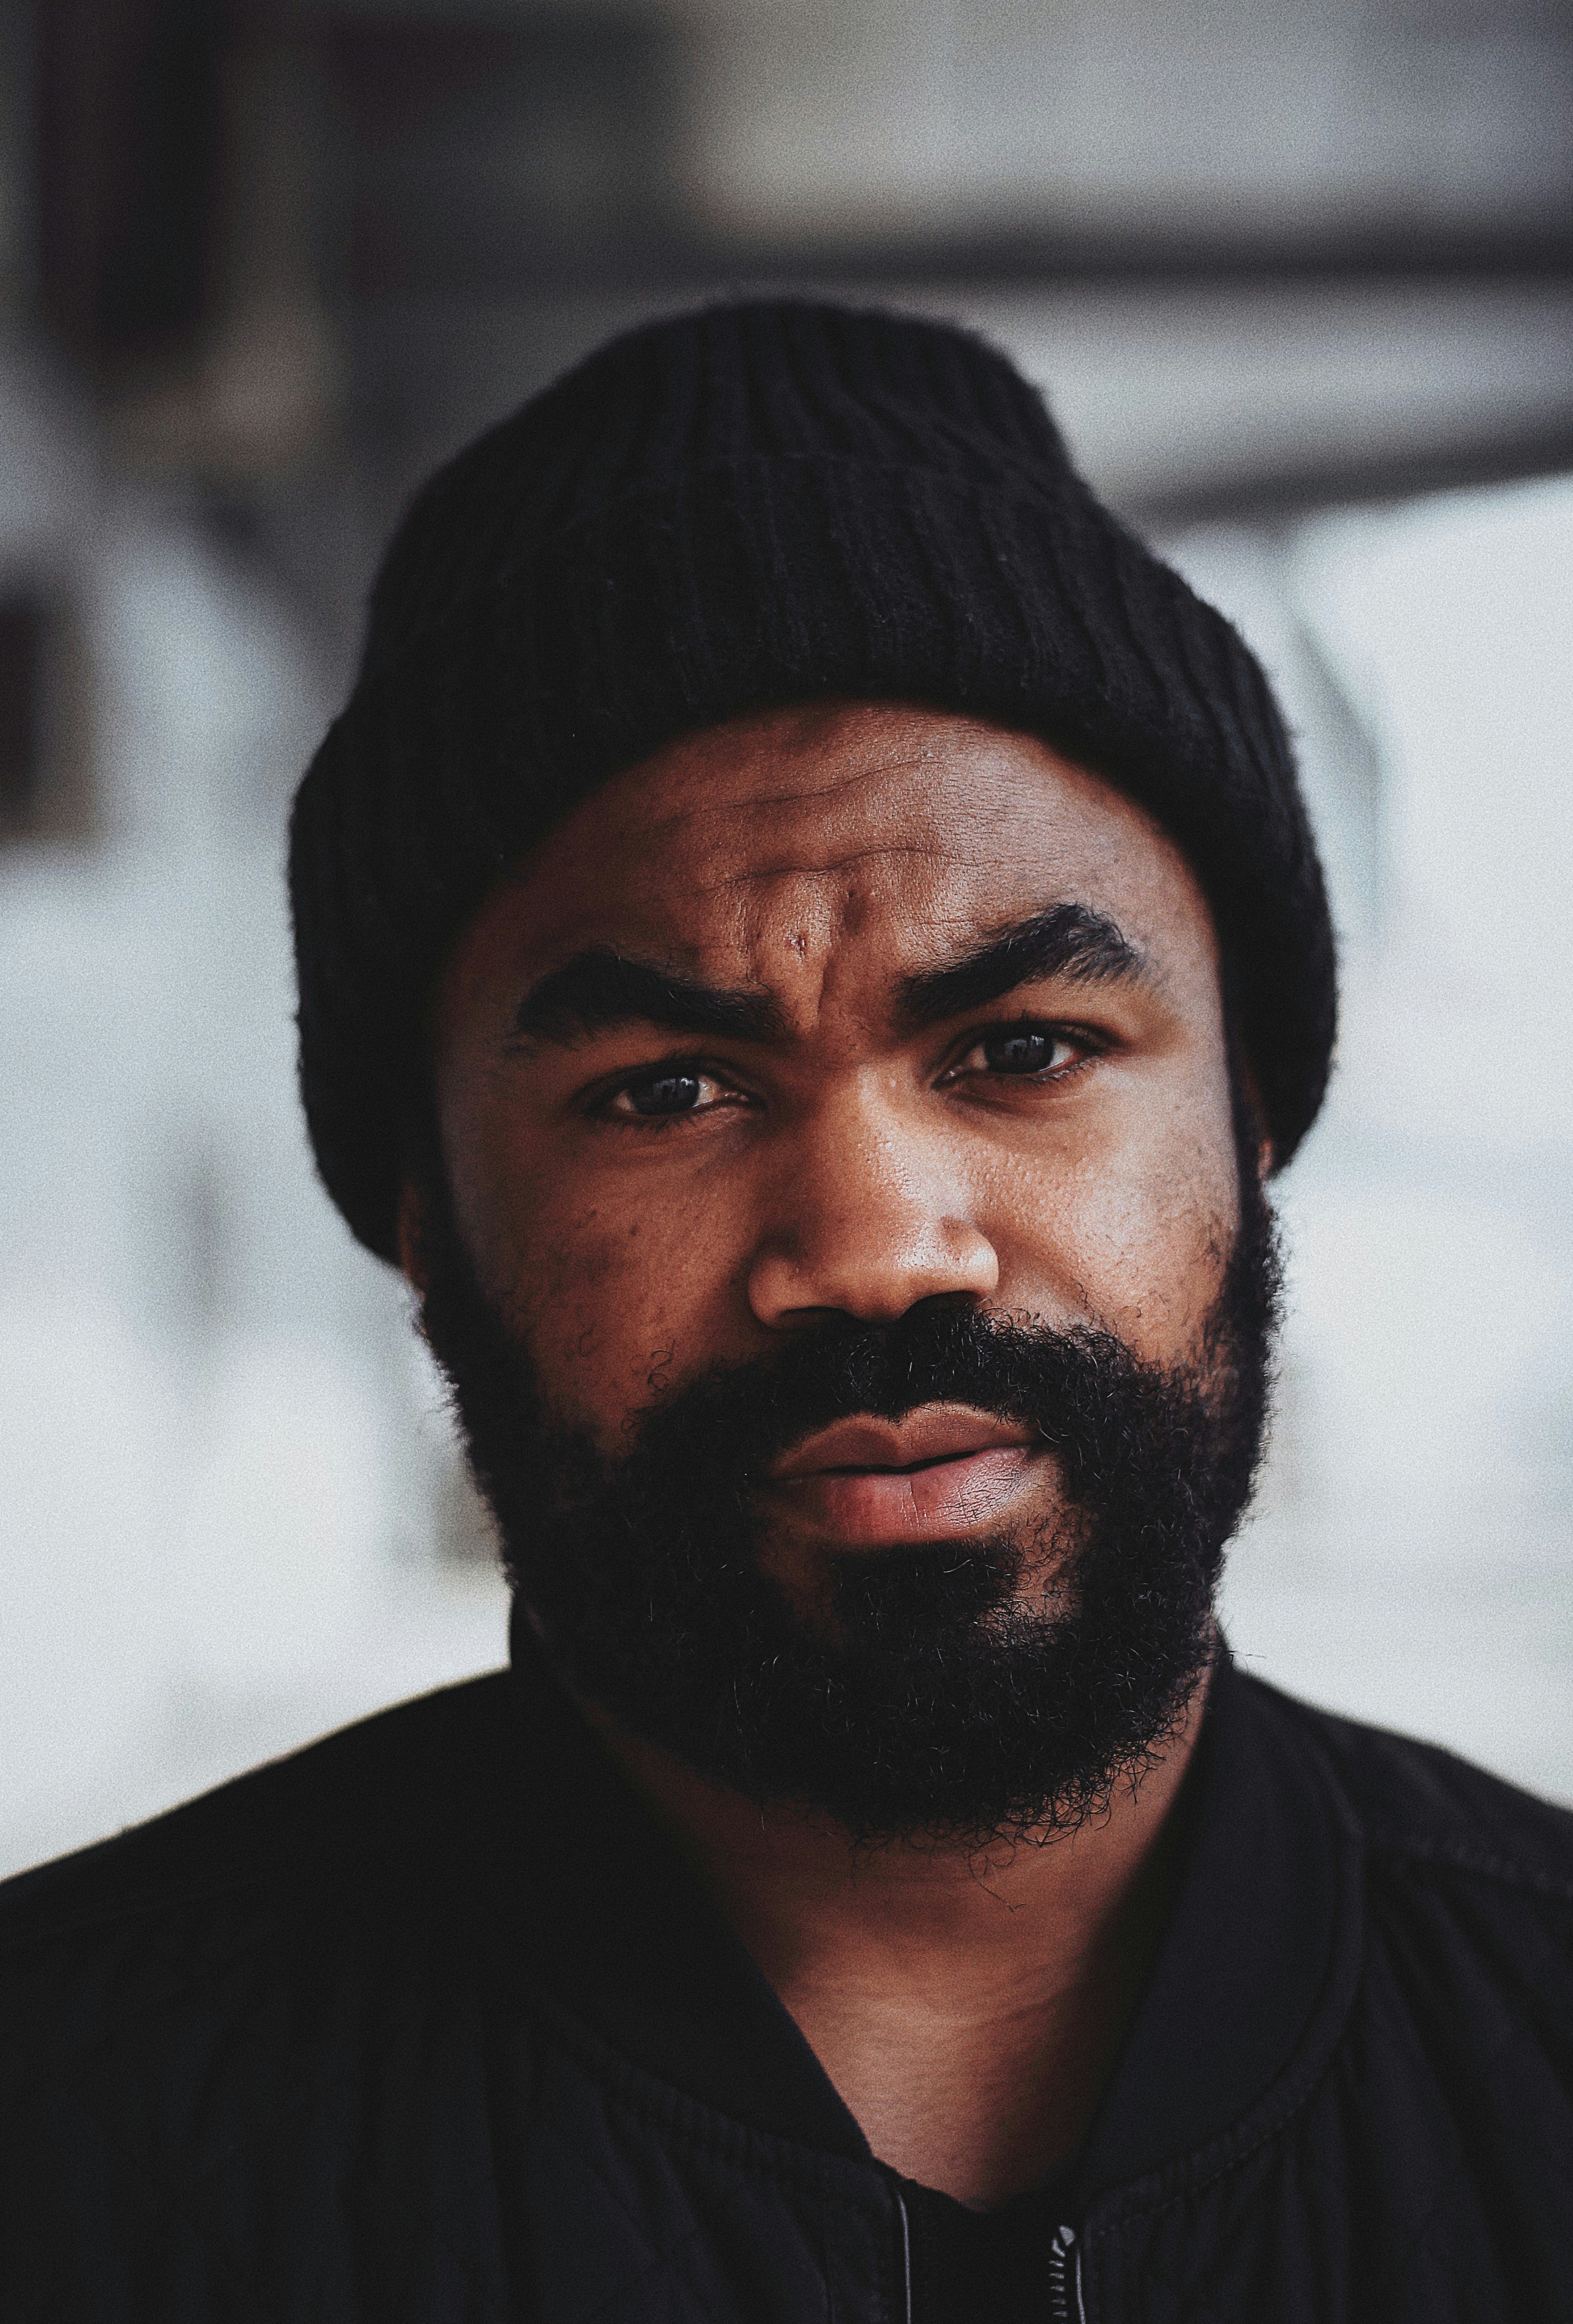
Gender: men